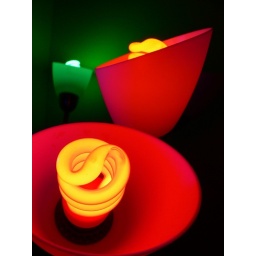
The lamp in our computer room. It has colored flourescent bulbs that are totally cool!